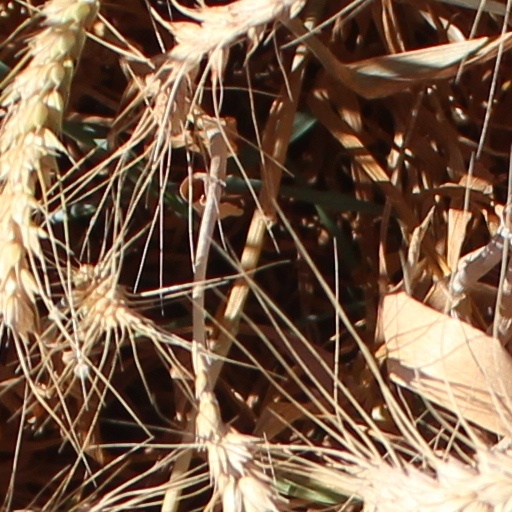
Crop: wheat